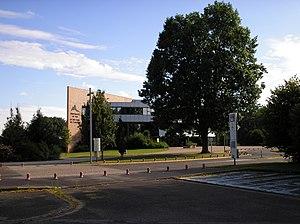
L’université de Pau et des pays de l’Adour est un établissement supérieur français multi-sites fondé en 1972 et basé dans le bassin et les pays de l'Adour ; principalement à Pau mais aussi à Bayonne et Anglet dans les Pyrénées-Atlantiques, à Tarbes dans les Hautes-Pyrénées et à Mont-de-Marsan dans les Landes. Elle dépend de l'académie de Bordeaux.
Mohamed Amara, né le 2 septembre 1953 en Algérie, est un mathématicien, universitaire et homme politique franco-algérien, spécialiste de mathématiques appliquées. Président de l'université de Pau et des pays de l'Adour depuis 2012, il est conseiller municipal de Pau depuis 2020 et vice-président de la communauté d'agglomération Pau Béarn Pyrénées depuis 2020.